Pareidolia

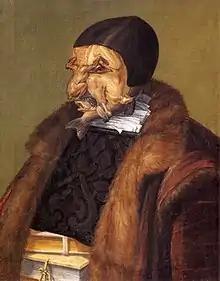
"The Jurist" by Giuseppe Arcimboldo, 1566. What appears to be his face is a collection of fish and poultry, while his body is a collection of books dressed in a coat.

Many cultures recognize pareidolic images in the disc of the full moon, including the human face known as the Man in the Moon in many Northern Hemisphere cultures and the Moon rabbit in East Asian and indigenous American cultures. Other cultures see a walking figure carrying a wide burden on their back, including in Germanic tradition, Haida mythology, and Latvian mythology.